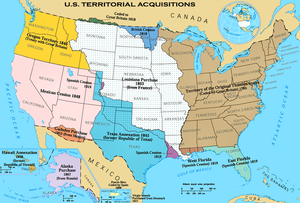
USA / Historie / Vestlig udvidelse
Nationalt Atlas kort som viser udvalgte territoriale erhvervelser. Det fulde krav på Oregon og andre krav er ikke påtegnede.
Amerikas Forenede Stater, på dansk normalt omtalt som USA, er en demokratisk forbundsrepublik, der består af 50 delstater, et føderalt distrikt og 14 territorier. De 48 af delstaterne og Washington DC ligger som et samlet landområde i det centrale Nordamerika, afgrænset på hver side af henholdsvis Atlanterhavet og Stillehavet og grænsende til Canada mod nord og Mexico mod syd. Delstaten Alaska ligger i det nordvestlige hjørne af Nordamerika med Canada mod øst og Rusland mod vest på den anden side af Beringstrædet, og midt i Stillehavet ligger delstaten Hawaii.